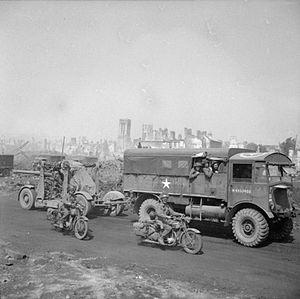
L’AEC Matador est un tracteur d'artillerie construit par Associated Equipment Company pour les forces britanniques et du Commonwealth durant la Seconde Guerre mondiale. AEC avait déjà construit un camion à 2 roues motrices, également connu sous le nom de Matador.